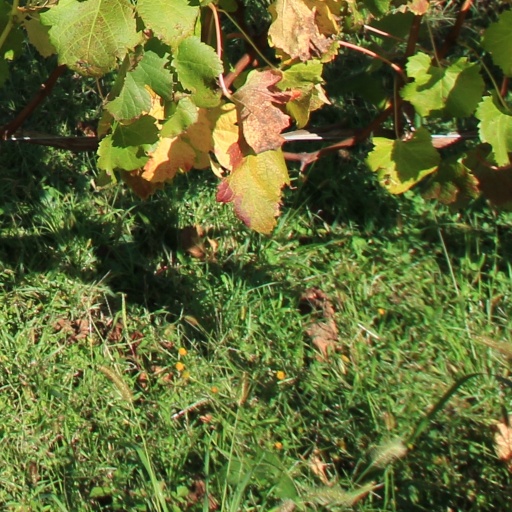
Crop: grape